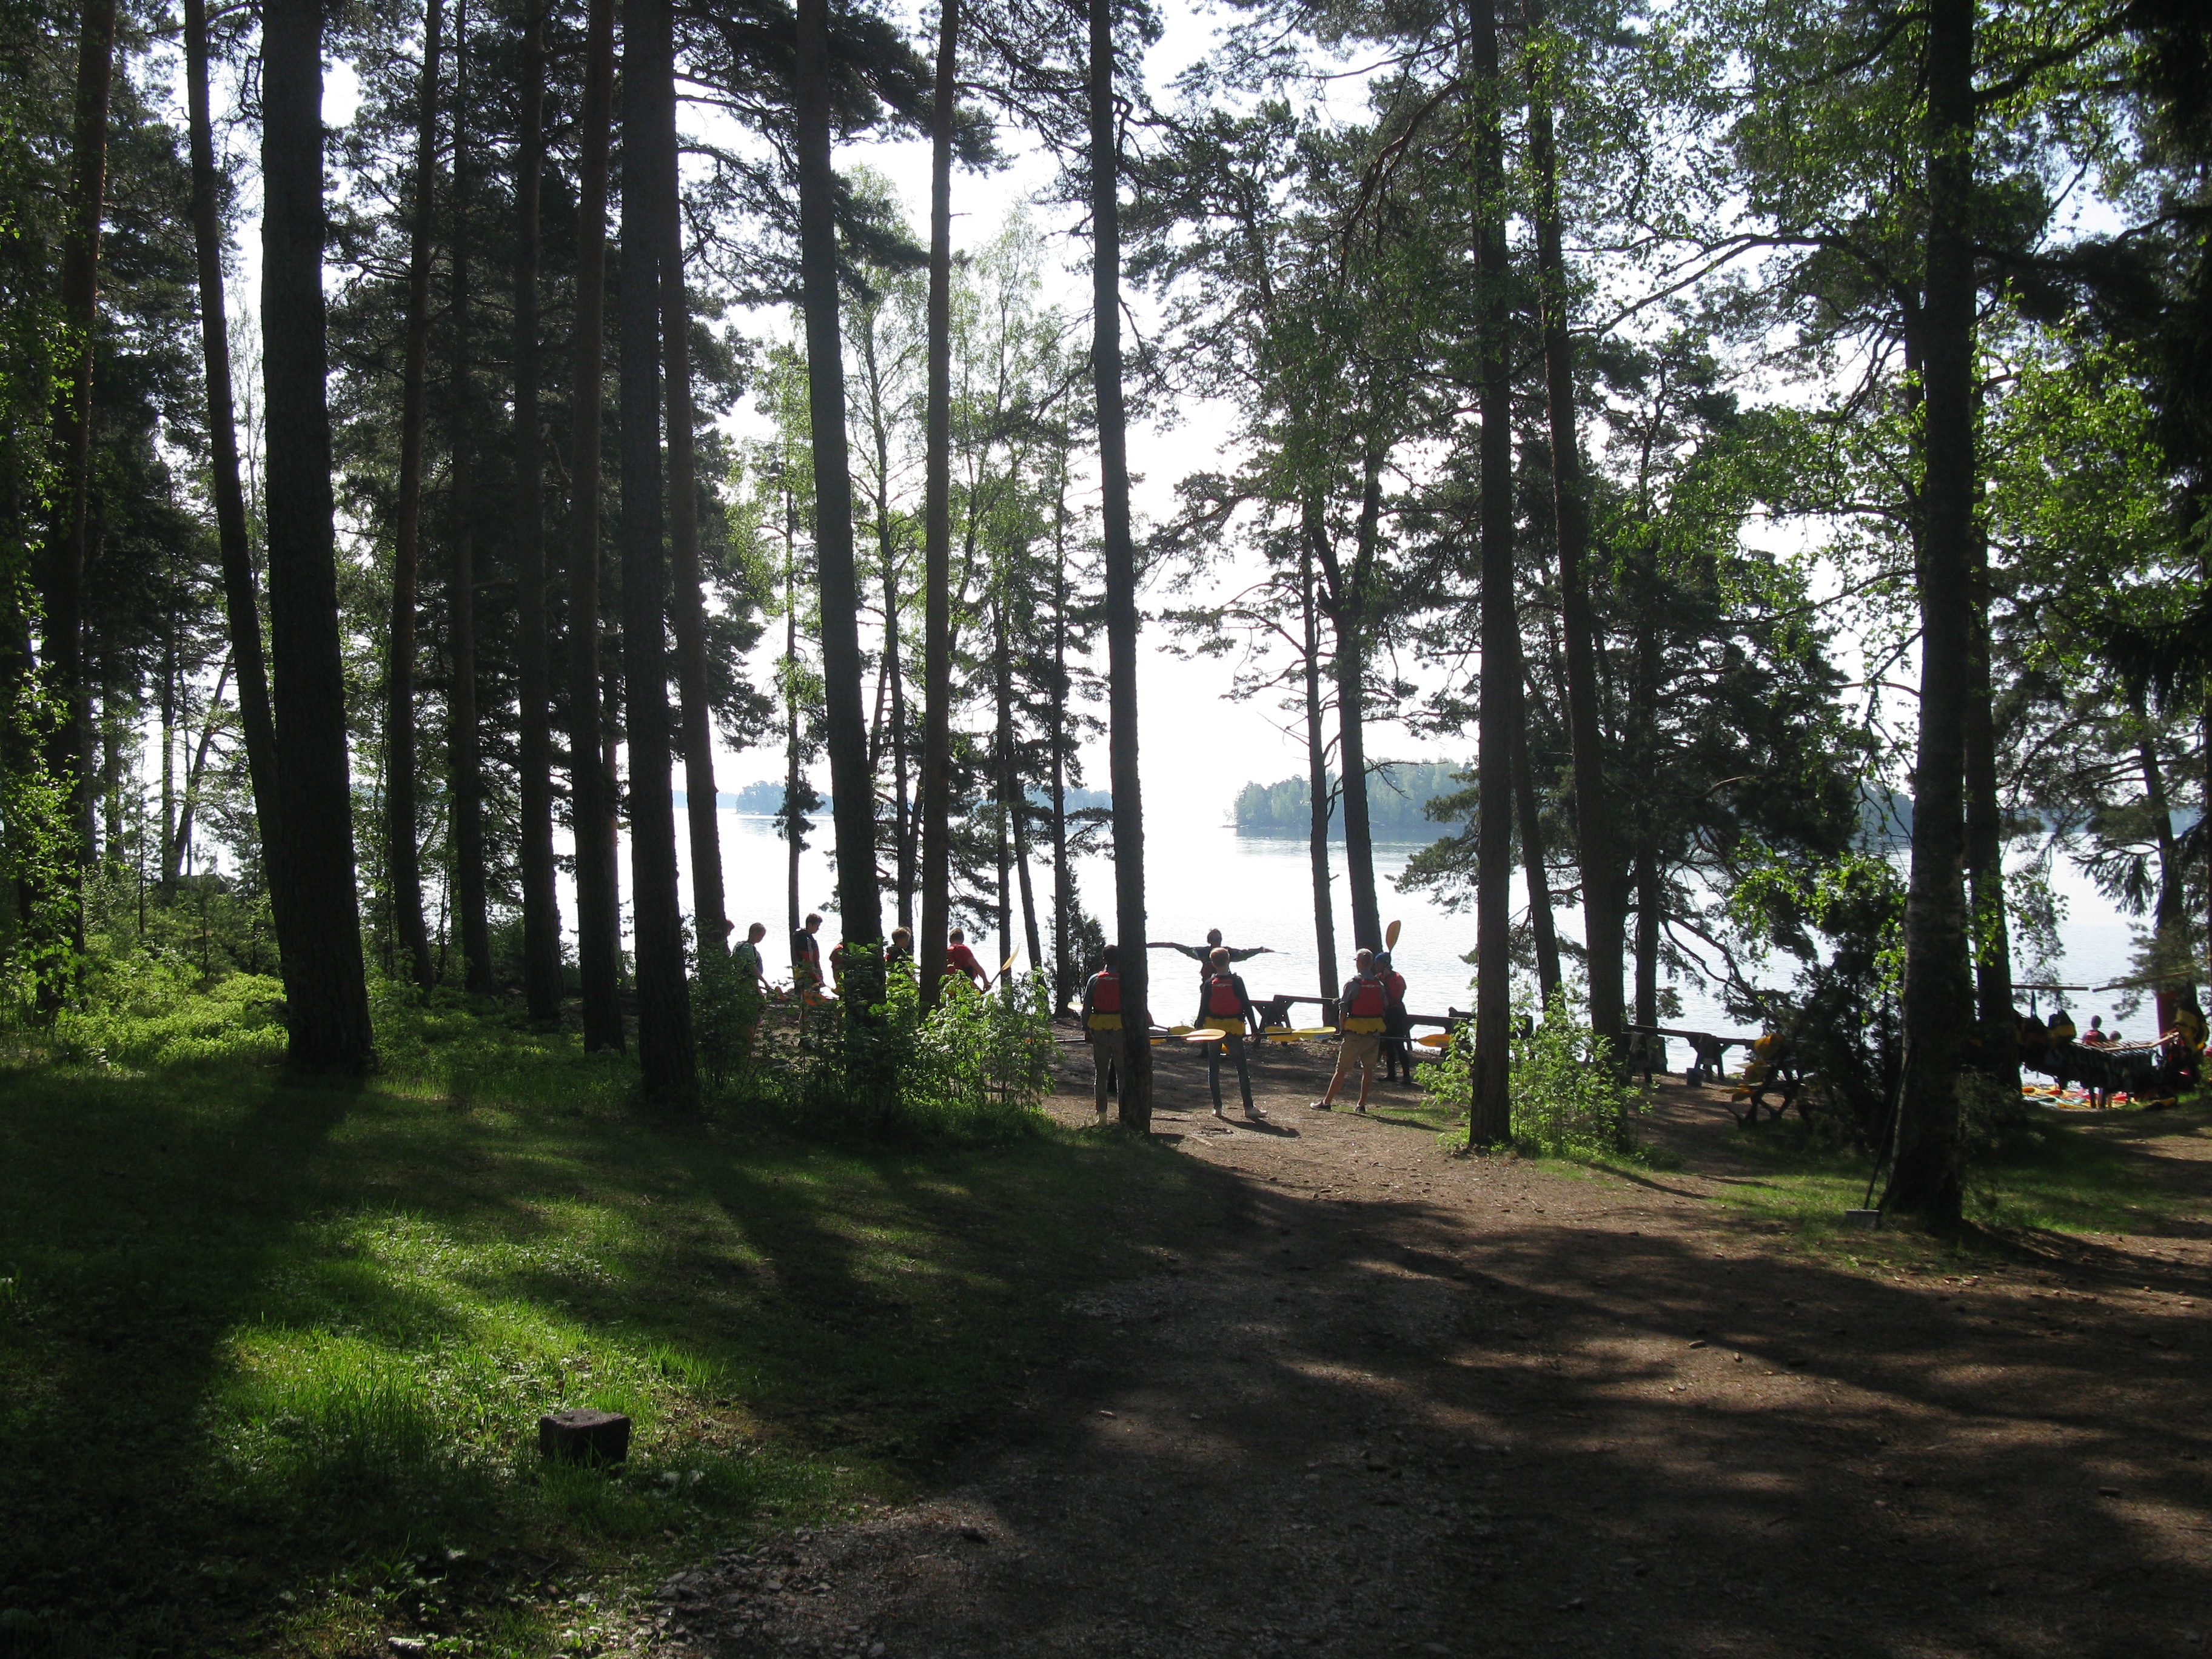
tree, nature, forest, wilderness, wood, trail, jungle, park, holiday, trees, woodland, habitat, ecosystem, biome, natural environment, woody plant, temperate coniferous forest